Lucy Glover

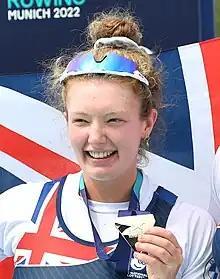
Glover at the 2022 European Championships

Lucy Glover (born 25 November 1998) is a British rower. In 2021, she won a European silver medal in the quadruple sculls in Varese, Italy. She has been selected for the 2020 Summer Olympics.